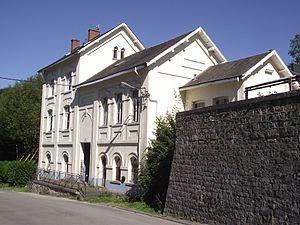
La station vicinale de Bouillon est une ancienne station de tramway vicinal de la Société nationale des chemins de fer vicinaux située dans la commune de Bouillon en province du Luxembourg.